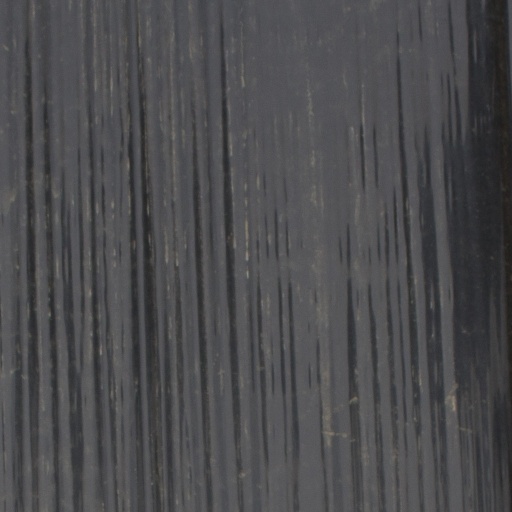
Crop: Jerusalem artichoke